Jean-Paul Bignon

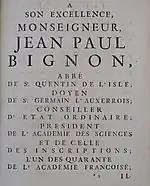
Dedication to Bignon in a 1717 copy of volume I of "Œuvres de M. Mariotte," by Edme Mariotte

Born in Paris, Bignon was the grandson of the lawyer and statesman, Jérôme Bignon, and, though older, the nephew of the Count Jérôme Phélypeaux. He did his elementary studies at the school of the famed Abbey of Port Royal in Paris, then studied at the Collège d'Harcourt, following which he entered the Oratory of Paris, and did theological studies at the Seminary of Saint Magloire attached to it. In 1691 he completed his studies and was ordained to the priesthood. In 1693 he was made commendatory abbot of Saint-Quentin-en-l'Isle and preacher to King Louis; he was also appointed to succeed to Seat 20 in the French Academy. He was charged by the minister Colbert to head the Bignon Commission, which investigated the feasibility and then began the compilation of a guide to French artistic and industrial processes, published in the following century as the "Descriptions of the Arts and Trades".